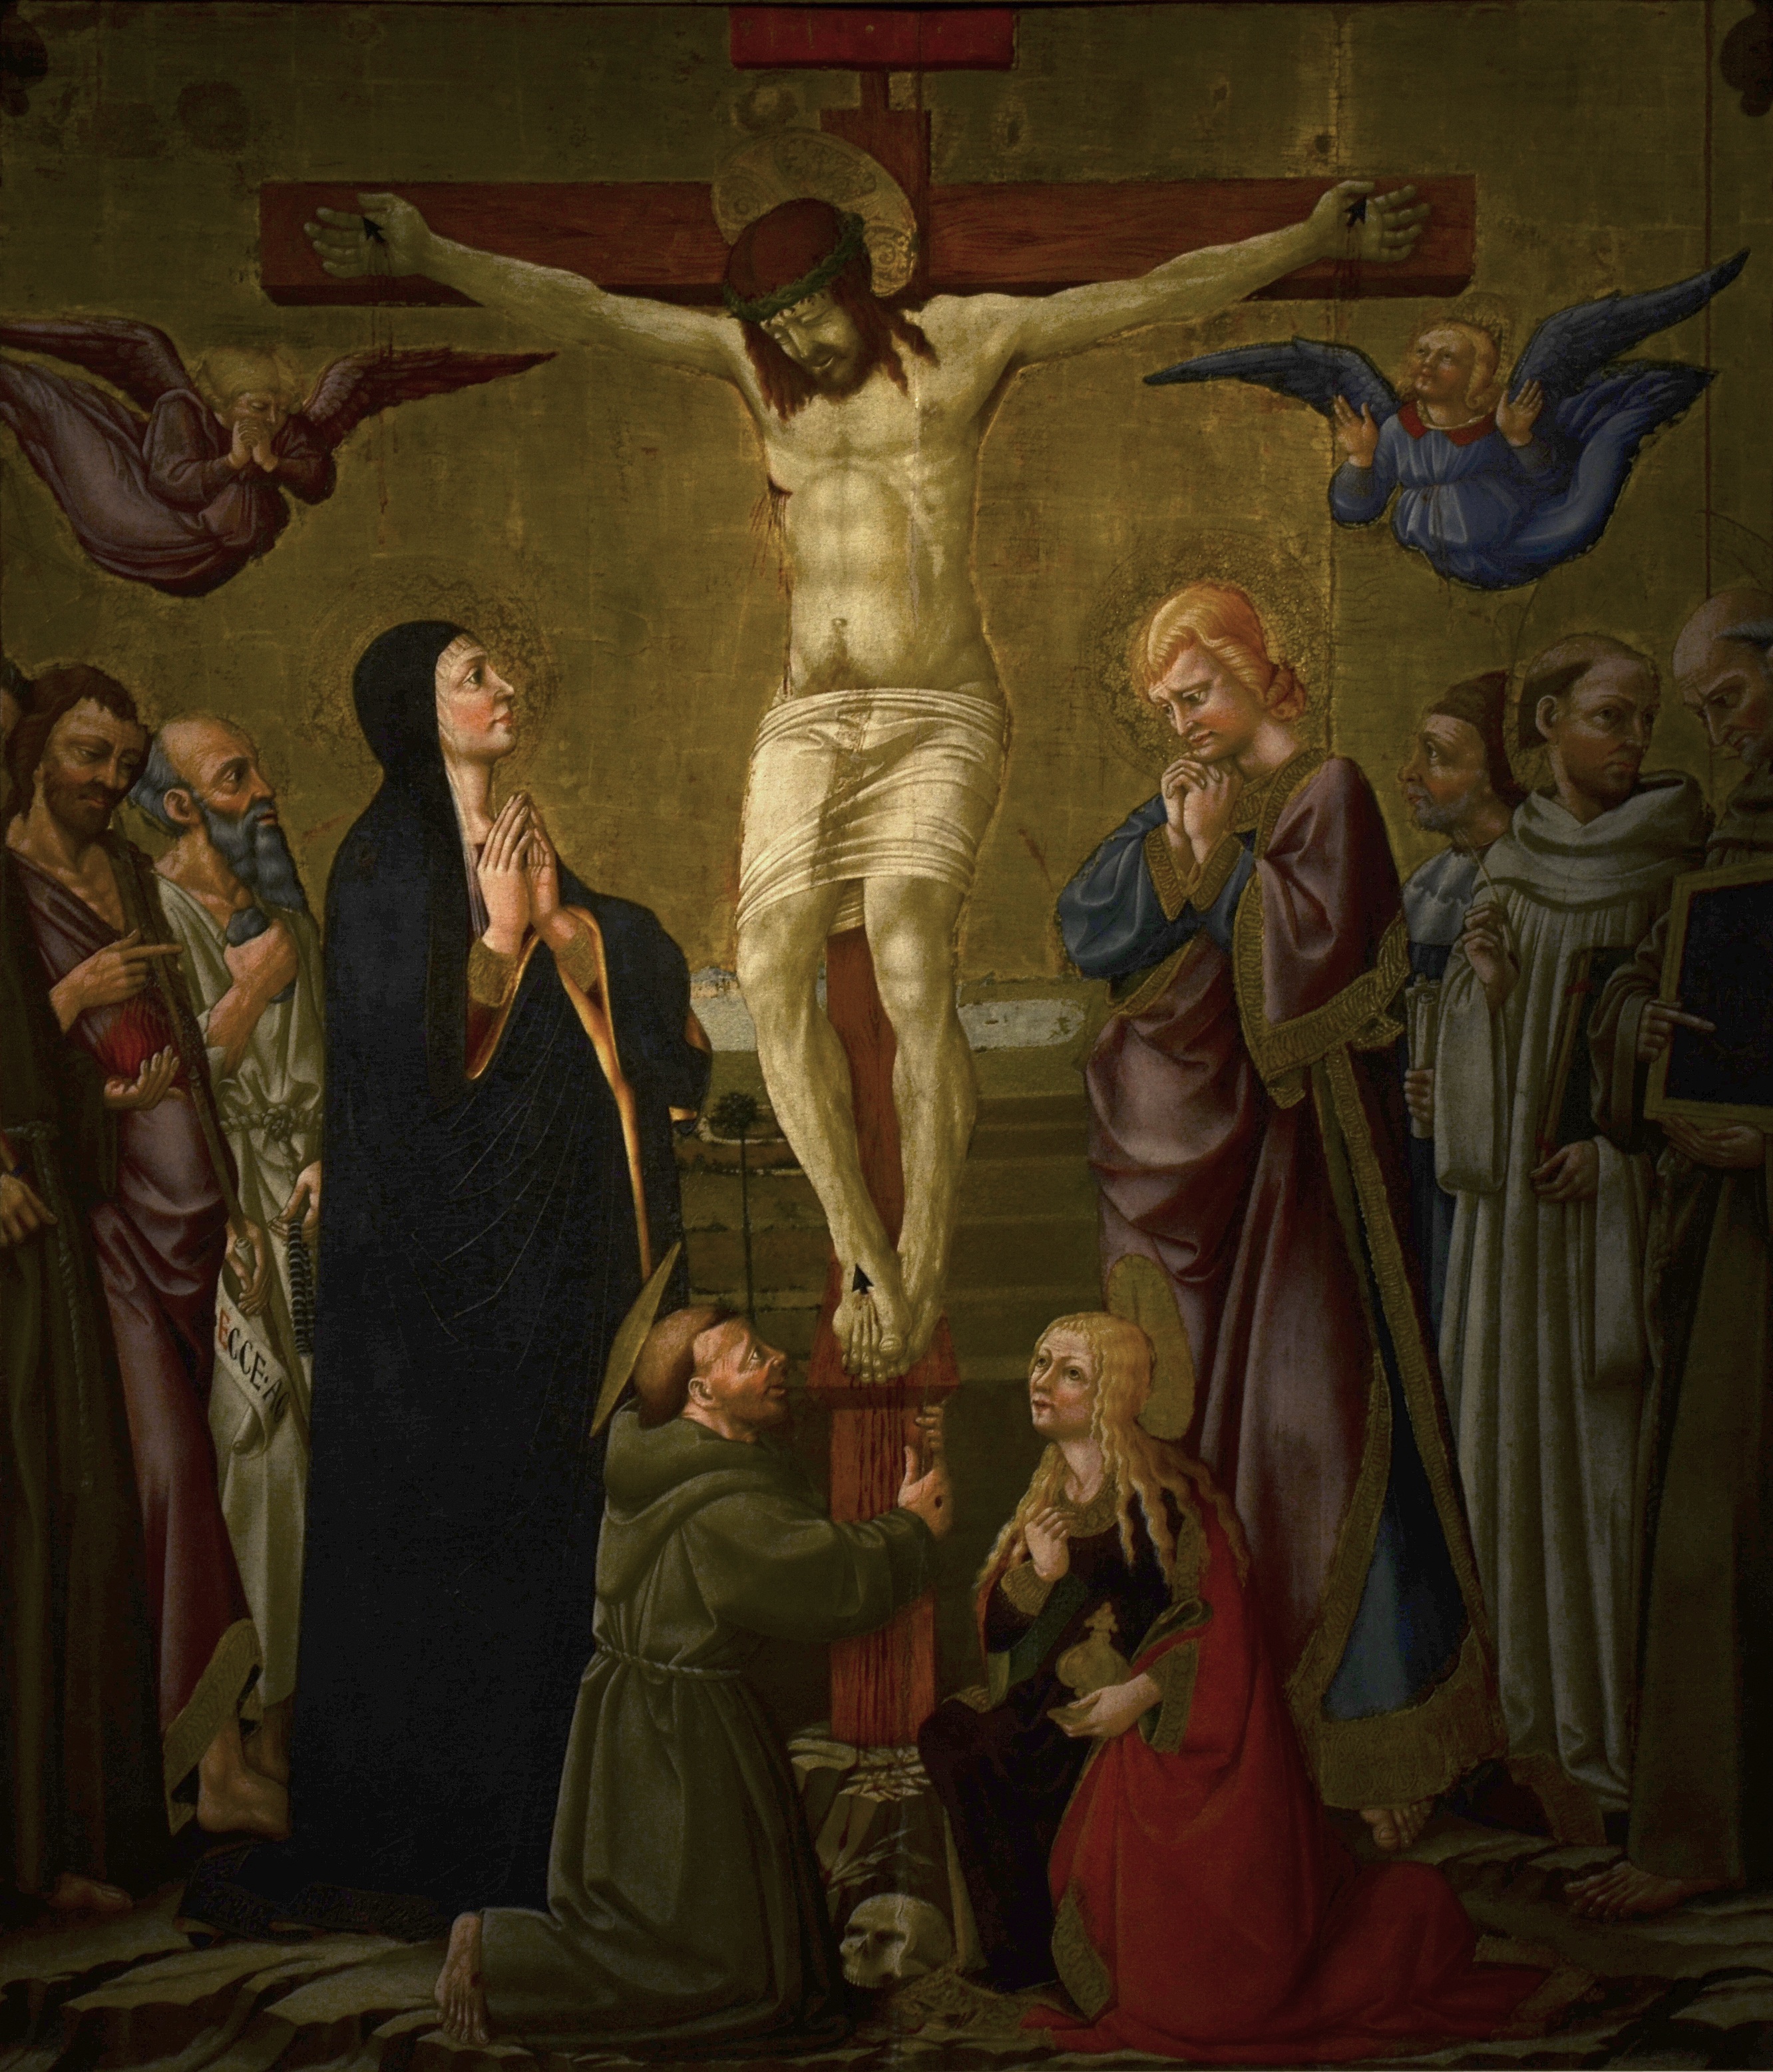
italy, painting, art, renaissance, florence, screenshot, mythology, ancient history, church san francesco, christ on the cross, musical theatre